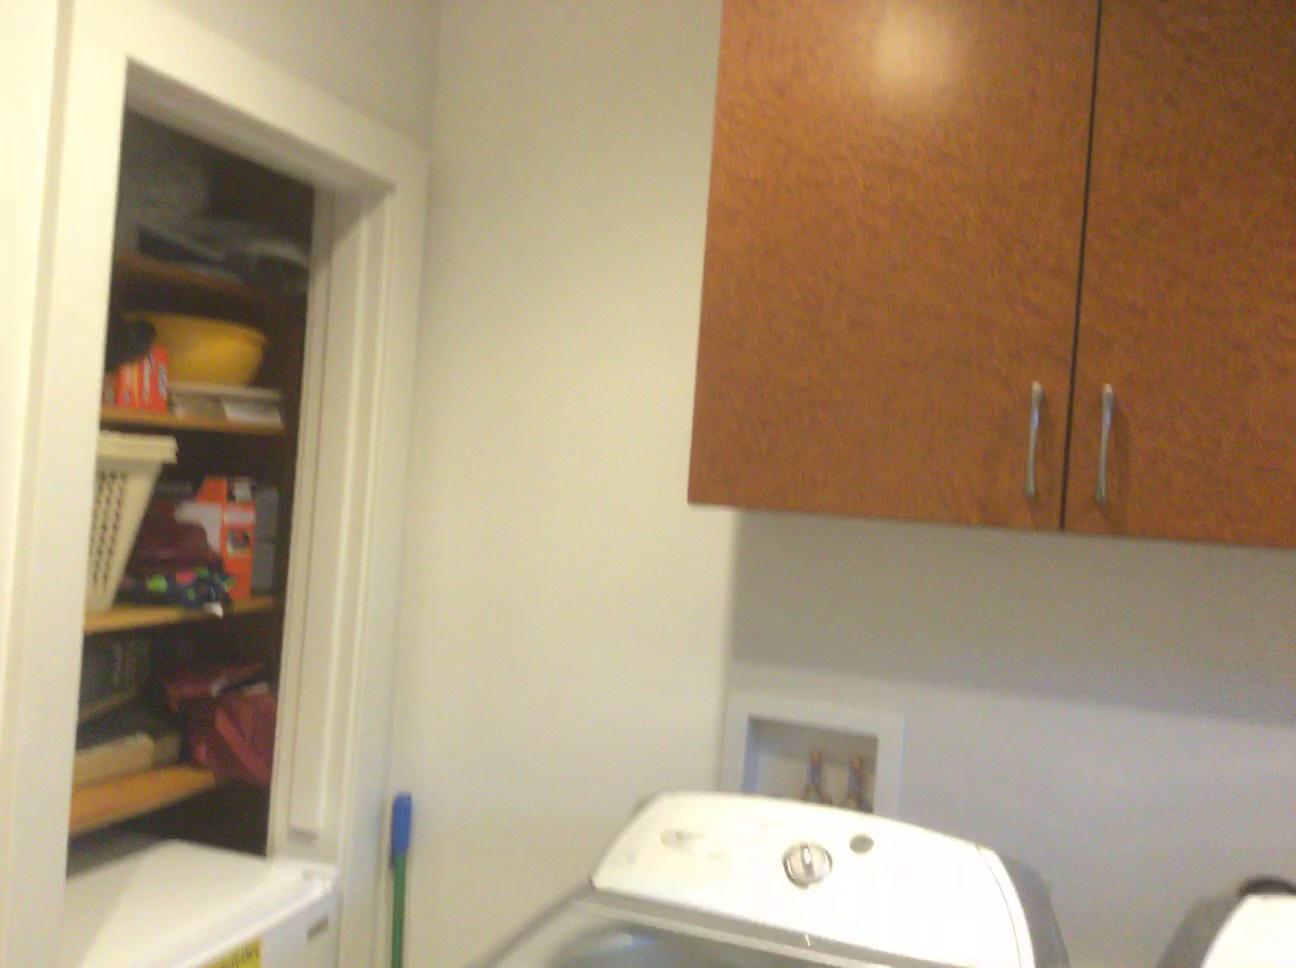
Question: In the image, there is the cabinet. Pinpoint several points within the vacant space situated left of the cabinet from the world's perspective. Your final answer should be formatted as a list of tuples, i.e. [(x1, y1), ...], where each tuple contains the x and y coordinates of a point satisfying the conditions above. The coordinates should be between 0 and 1, indicating the normalized pixel locations of the points.
Answer: [(0.343, 0.571), (0.390, 0.565), (0.252, 0.558), (0.306, 0.554), (0.168, 0.545), (0.229, 0.542), (0.091, 0.534), (0.157, 0.532), (0.211, 0.531), (0.258, 0.529), (0.298, 0.528), (0.332, 0.527), (0.362, 0.526), (0.389, 0.526), (0.413, 0.525), (0.088, 0.523), (0.147, 0.522), (0.197, 0.521), (0.240, 0.521), (0.278, 0.520), (0.310, 0.520), (0.340, 0.520), (0.366, 0.519), (0.389, 0.519), (0.410, 0.519), (0.086, 0.513), (0.140, 0.513), (0.185, 0.513), (0.225, 0.513), (0.261, 0.513), (0.292, 0.513), (0.320, 0.513), (0.345, 0.513), (0.368, 0.513), (0.085, 0.506), (0.133, 0.506), (0.176, 0.507), (0.213, 0.507), (0.246, 0.507), (0.276, 0.508), (0.303, 0.508), (0.328, 0.508)]